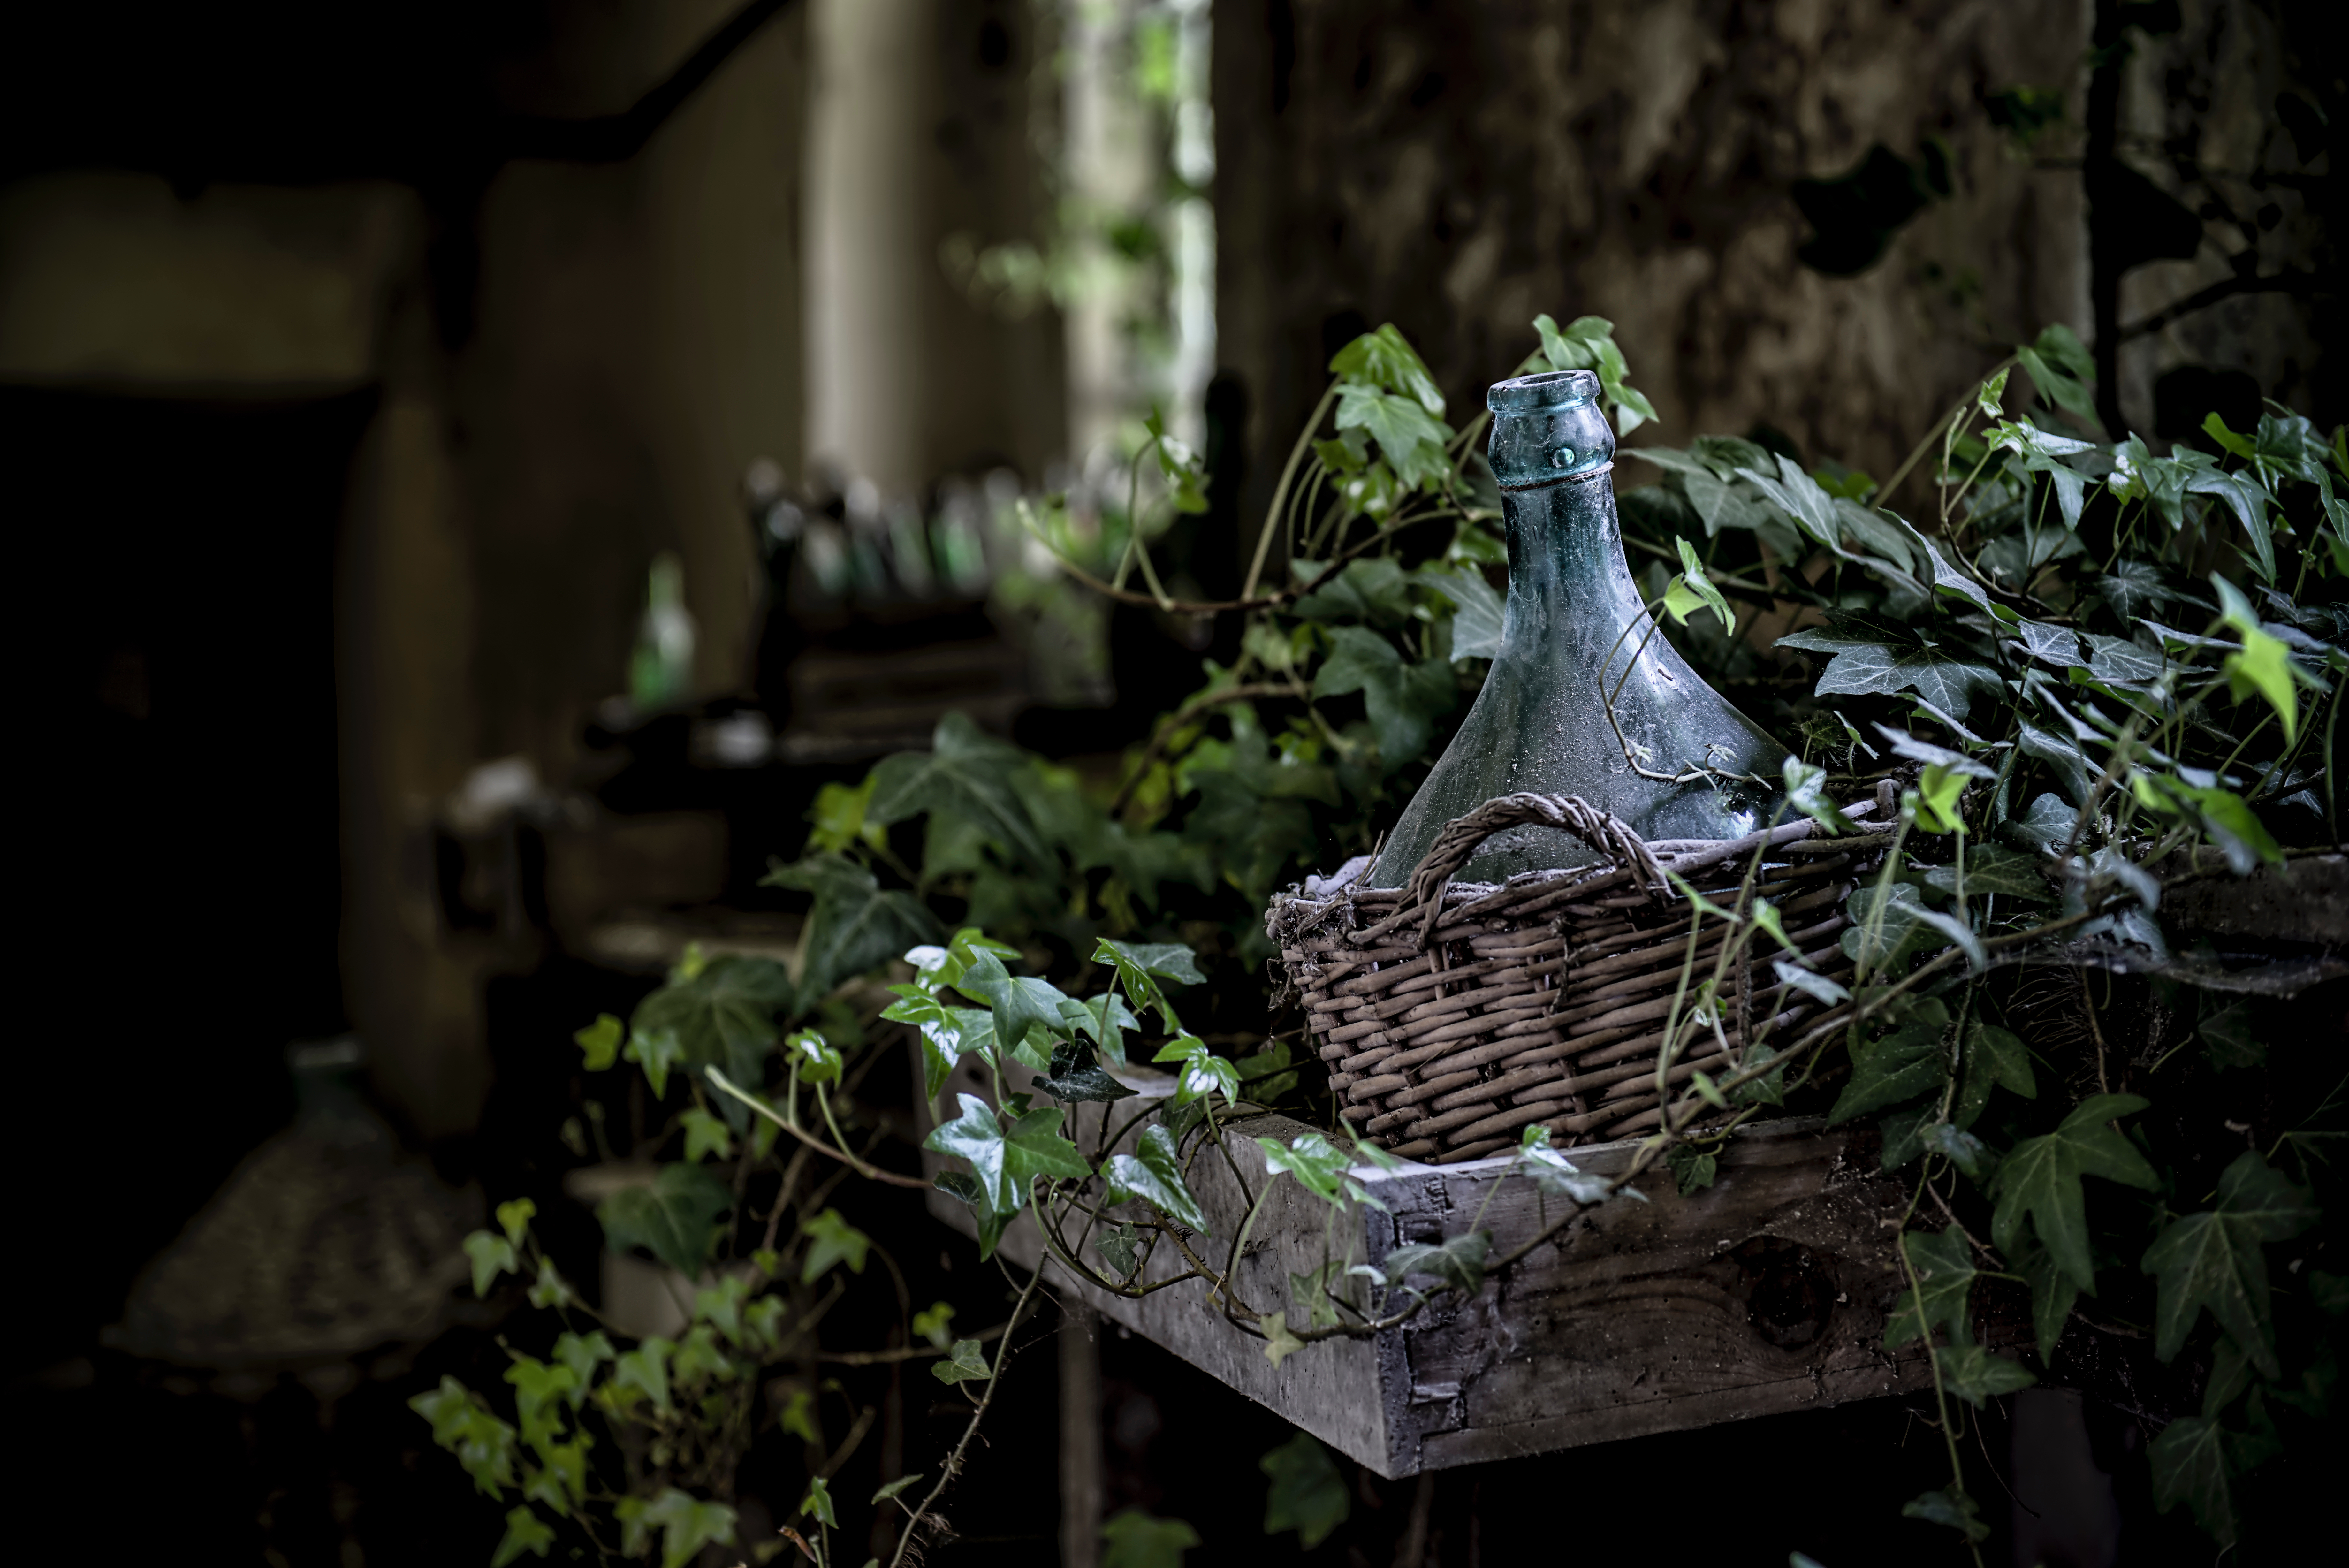
plant, leaf, flower, green, jungle, ivy, autumn, backyard, shelf, botany, bottle, garden, lighting, flora, wine bottle, yard, water feature, outdoor structure